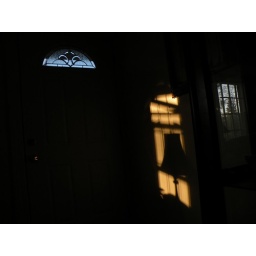
a window on the door... a shadow of the window... a reflection of a window in a mirror